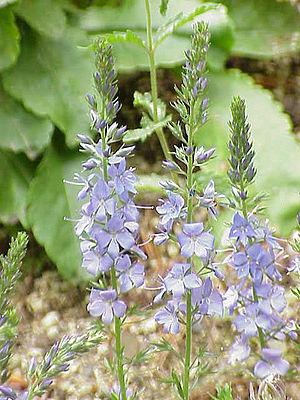
La Véronique germandrée est une sous-espèce de Veronica austriaca. Elle fait partie du genre Veronica et de la famille des Plantaginacées, appartenant à l'ordre des Lamiales.
Veronica austriaca est une des espèces les plus répandues parmi les véroniques, plantes du genre Veronica et de la famille des Plantaginacées, appartenant à l'ordre des Lamiales.